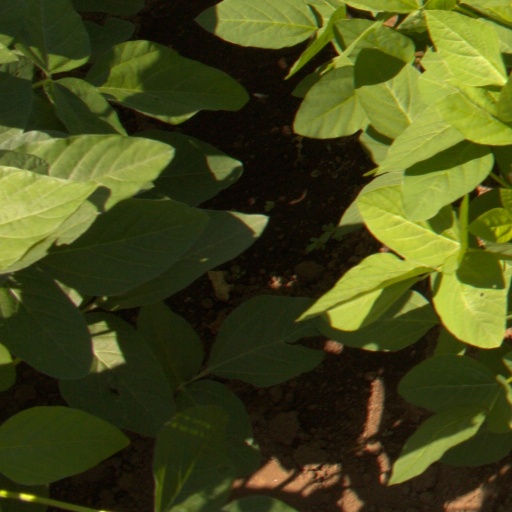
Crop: soybean